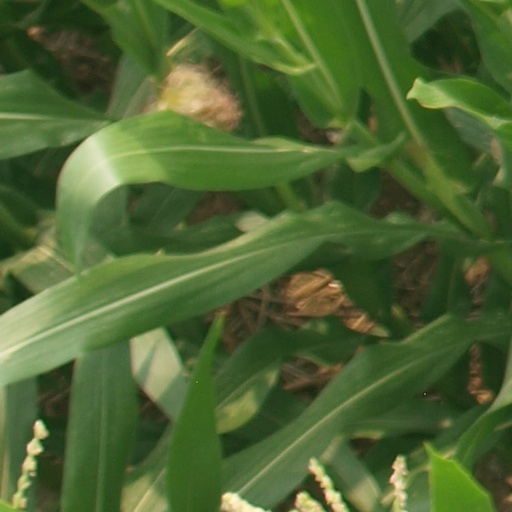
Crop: maize; corn